Manx runestones

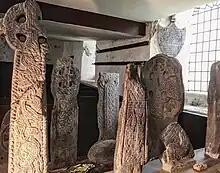
Collection of rune stones in Bradden Old Church

This runestone is a stone cross that is located in the church Andreas. The inscription is in short-twig runes and it commemorates a father.